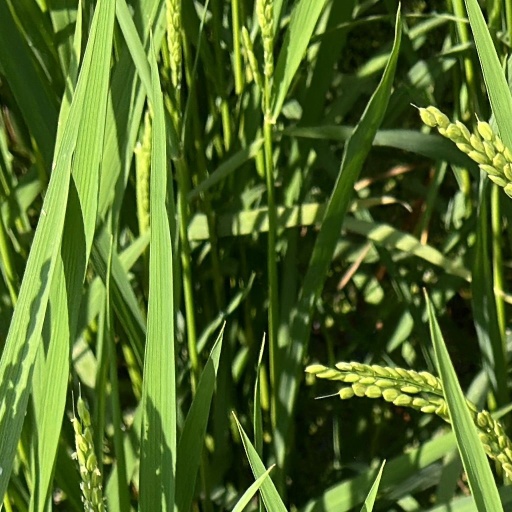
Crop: rice